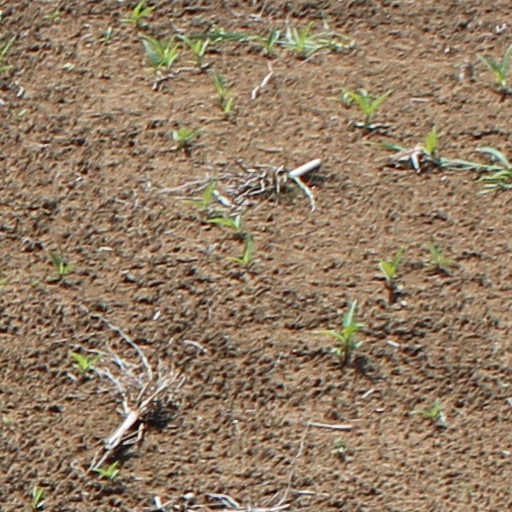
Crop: wheat